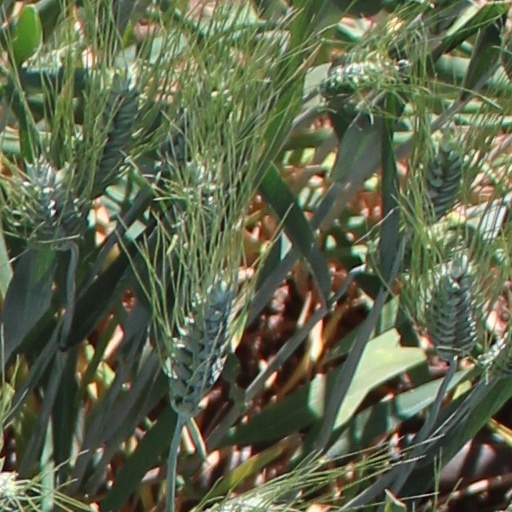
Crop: wheat